San Joaquin (soil)

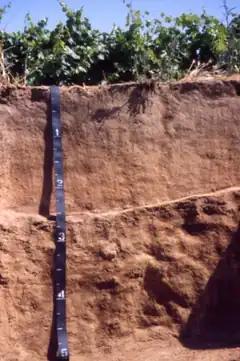
San Joaquin soil profile

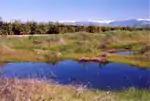
San Joaquin soil landscape

San Joaquin is an officially designated state insignia, the state soil of the U.S. state of California.